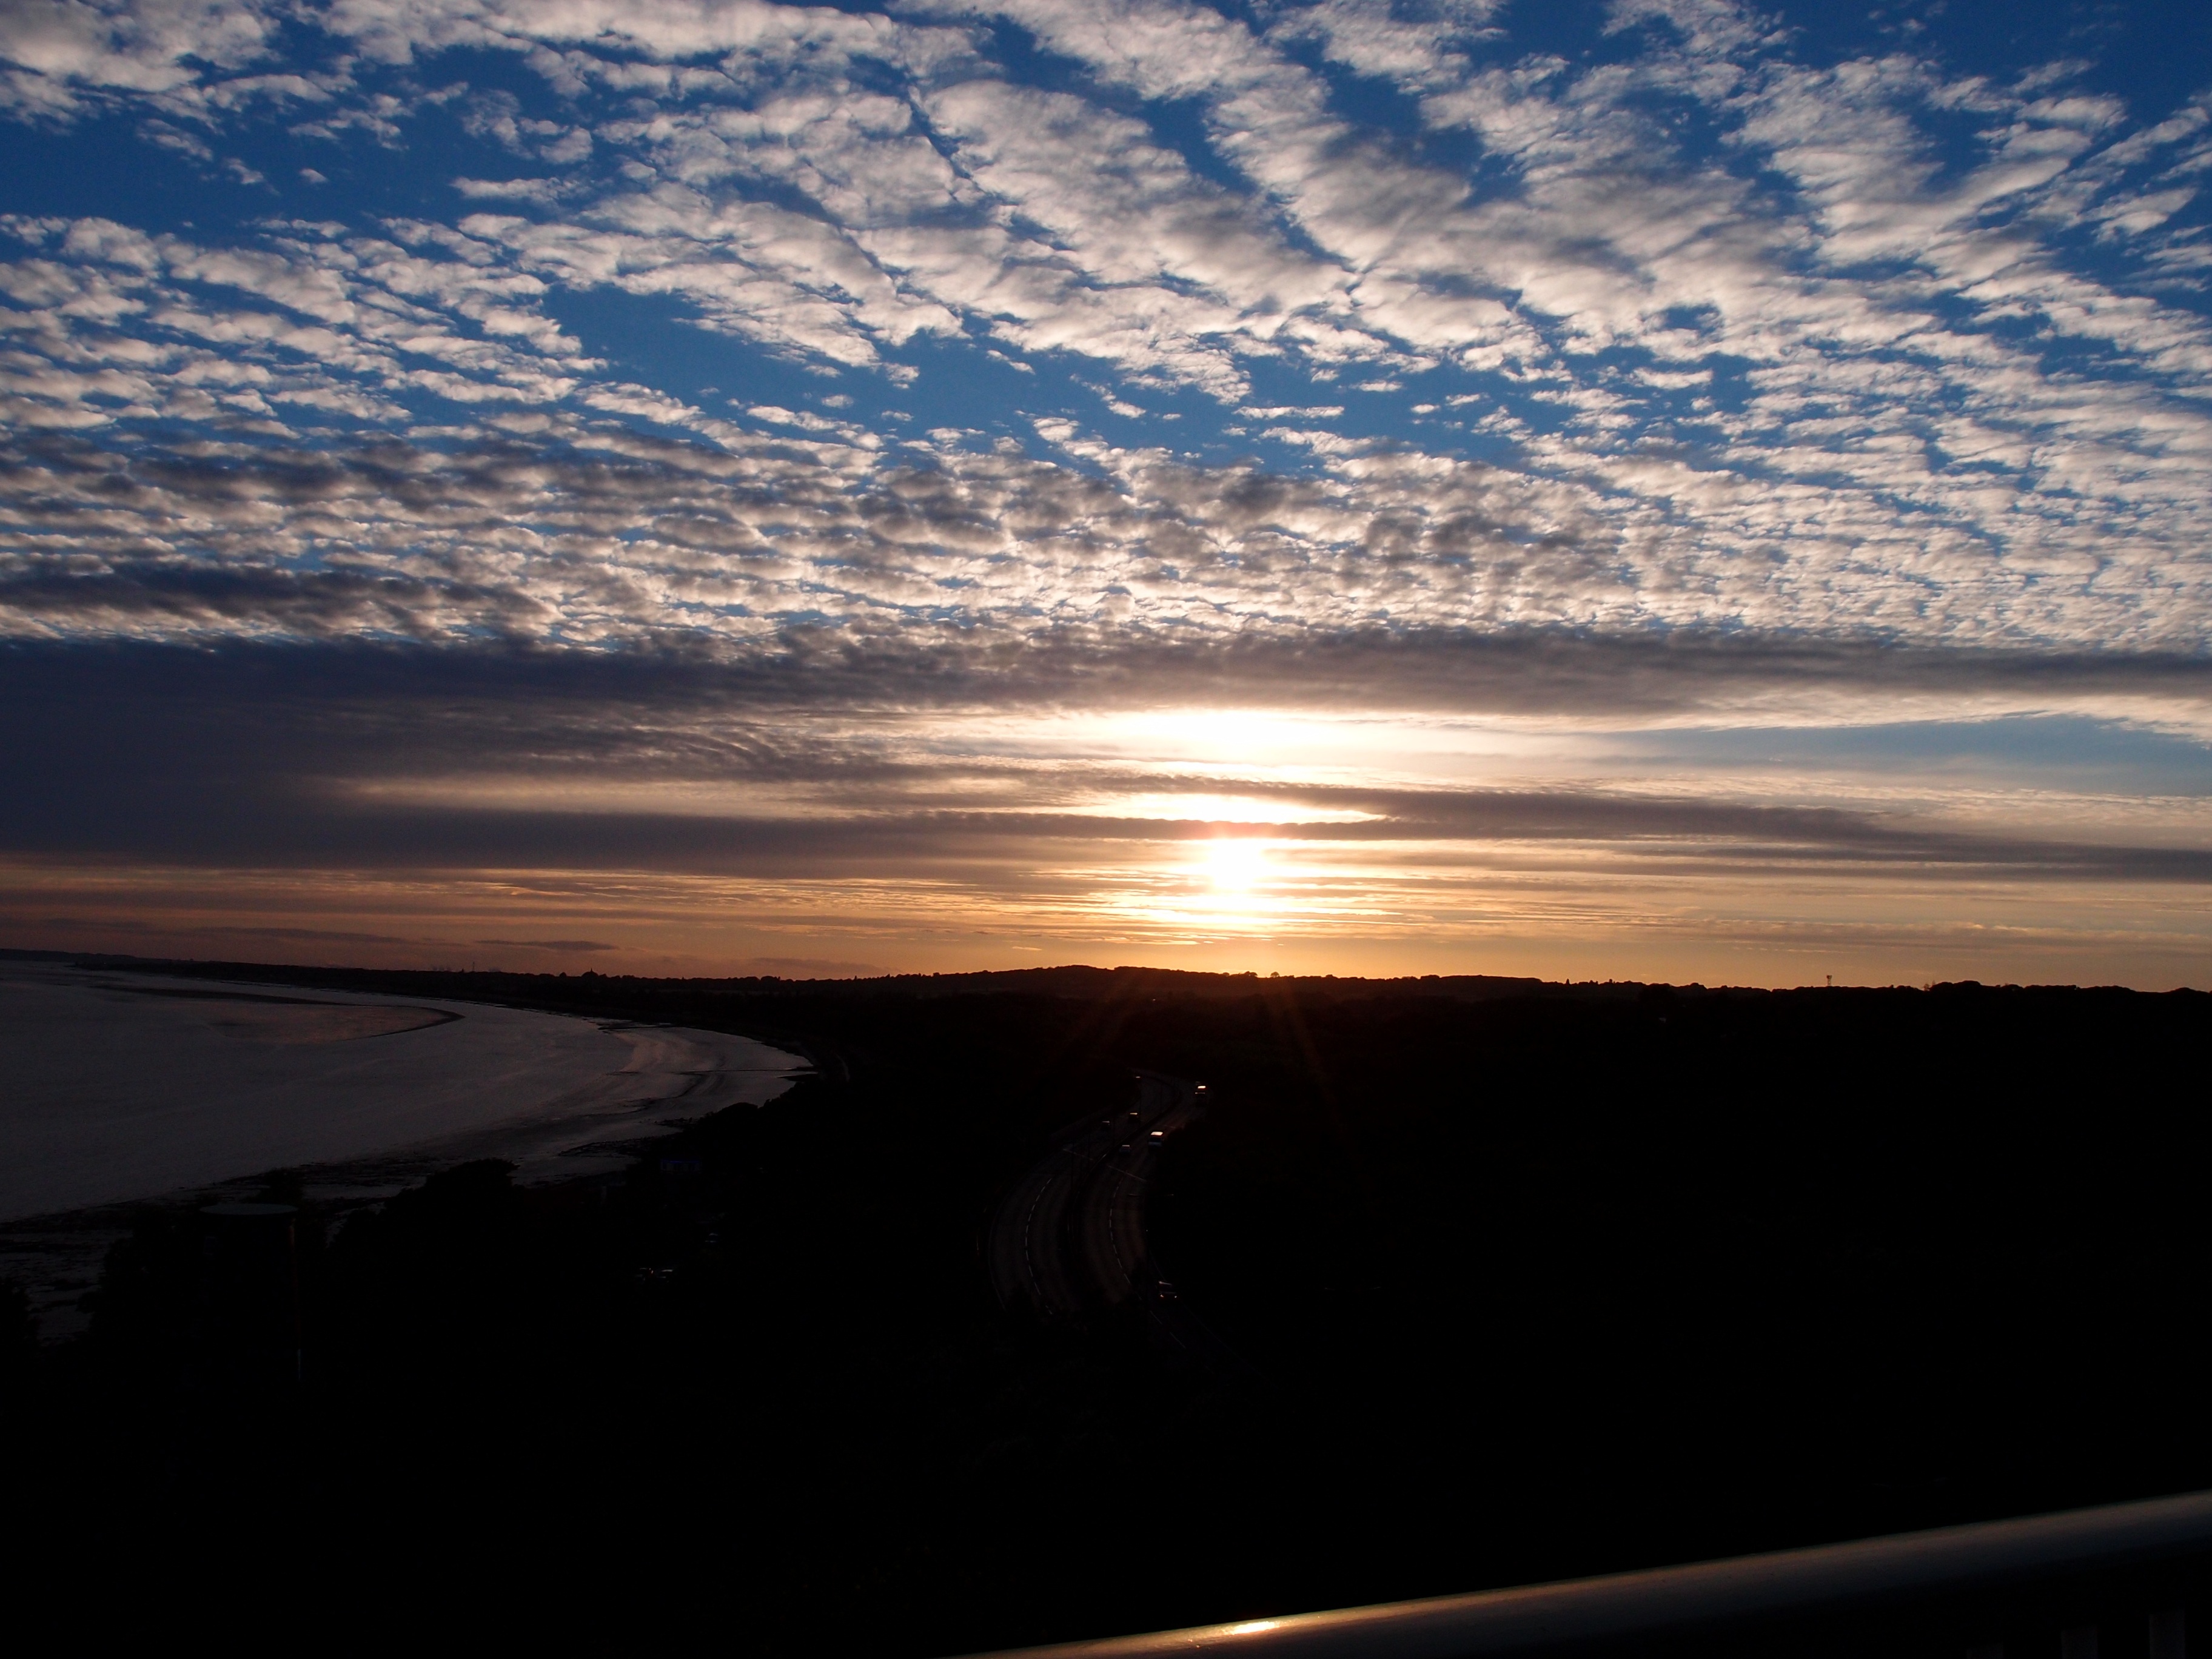
sea, coast, outdoor, ocean, horizon, cloud, sky, sun, sunrise, sunset, sunlight, morning, dawn, atmosphere, dusk, evening, reflection, clouds, afterglow, hessle foreshore